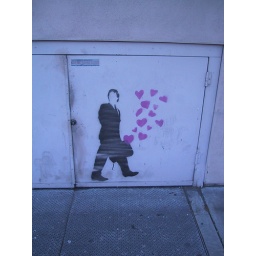
street art near my house